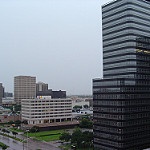
Scene: Outdoor